Jan Polack

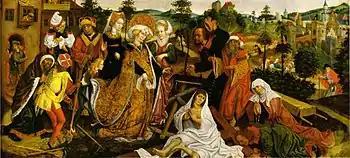
Jan Polack "The recognition of the True Cross (legend of St. Helena)", panel, 46.5 × 101.6 cm, 1486. Huis Bergh collection

From his nickname it is assumed that he might have been born and/or worked in Kraków, Poland. From the mid-1470s on, he lived and worked in Munich, having previously been in Franconia. He may have taken part in the 1475 festival of the Landshut Wedding of Jadwiga Jagiellon and George of Bavaria. In 1480, he opened his own shop in Munich, where he remained until his death.